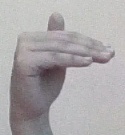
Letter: khaa